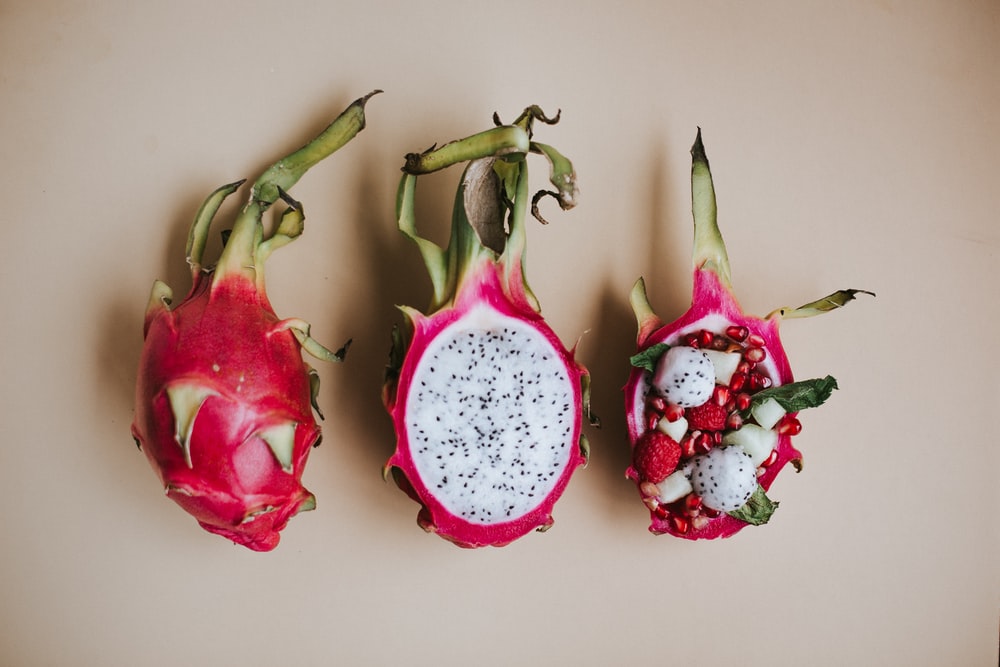
Label: Dragonfruit